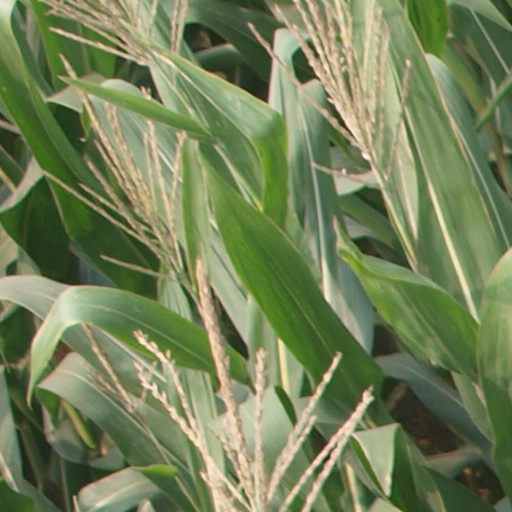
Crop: maize; corn